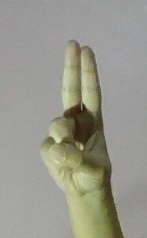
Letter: taa